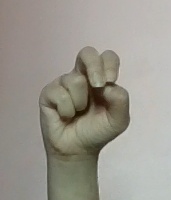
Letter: gaaf